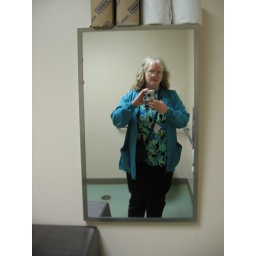
another lovely shot taken in the bathroom mirror